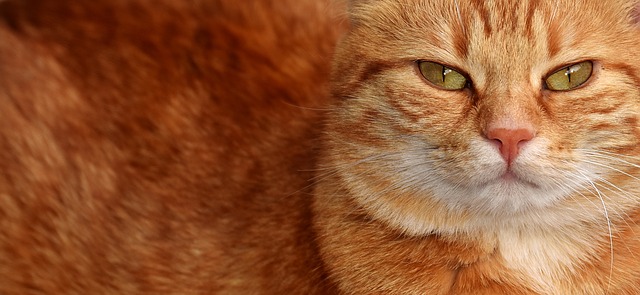
Label: gatto